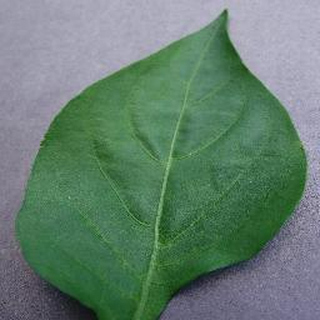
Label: healthy_bell_pepper